Fira de Barcelona

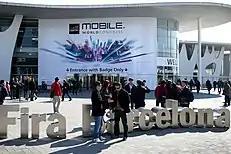

Fira de Barcelona is Barcelona’s trade fair institution. Every year, it organises numerous trade shows and congresses.